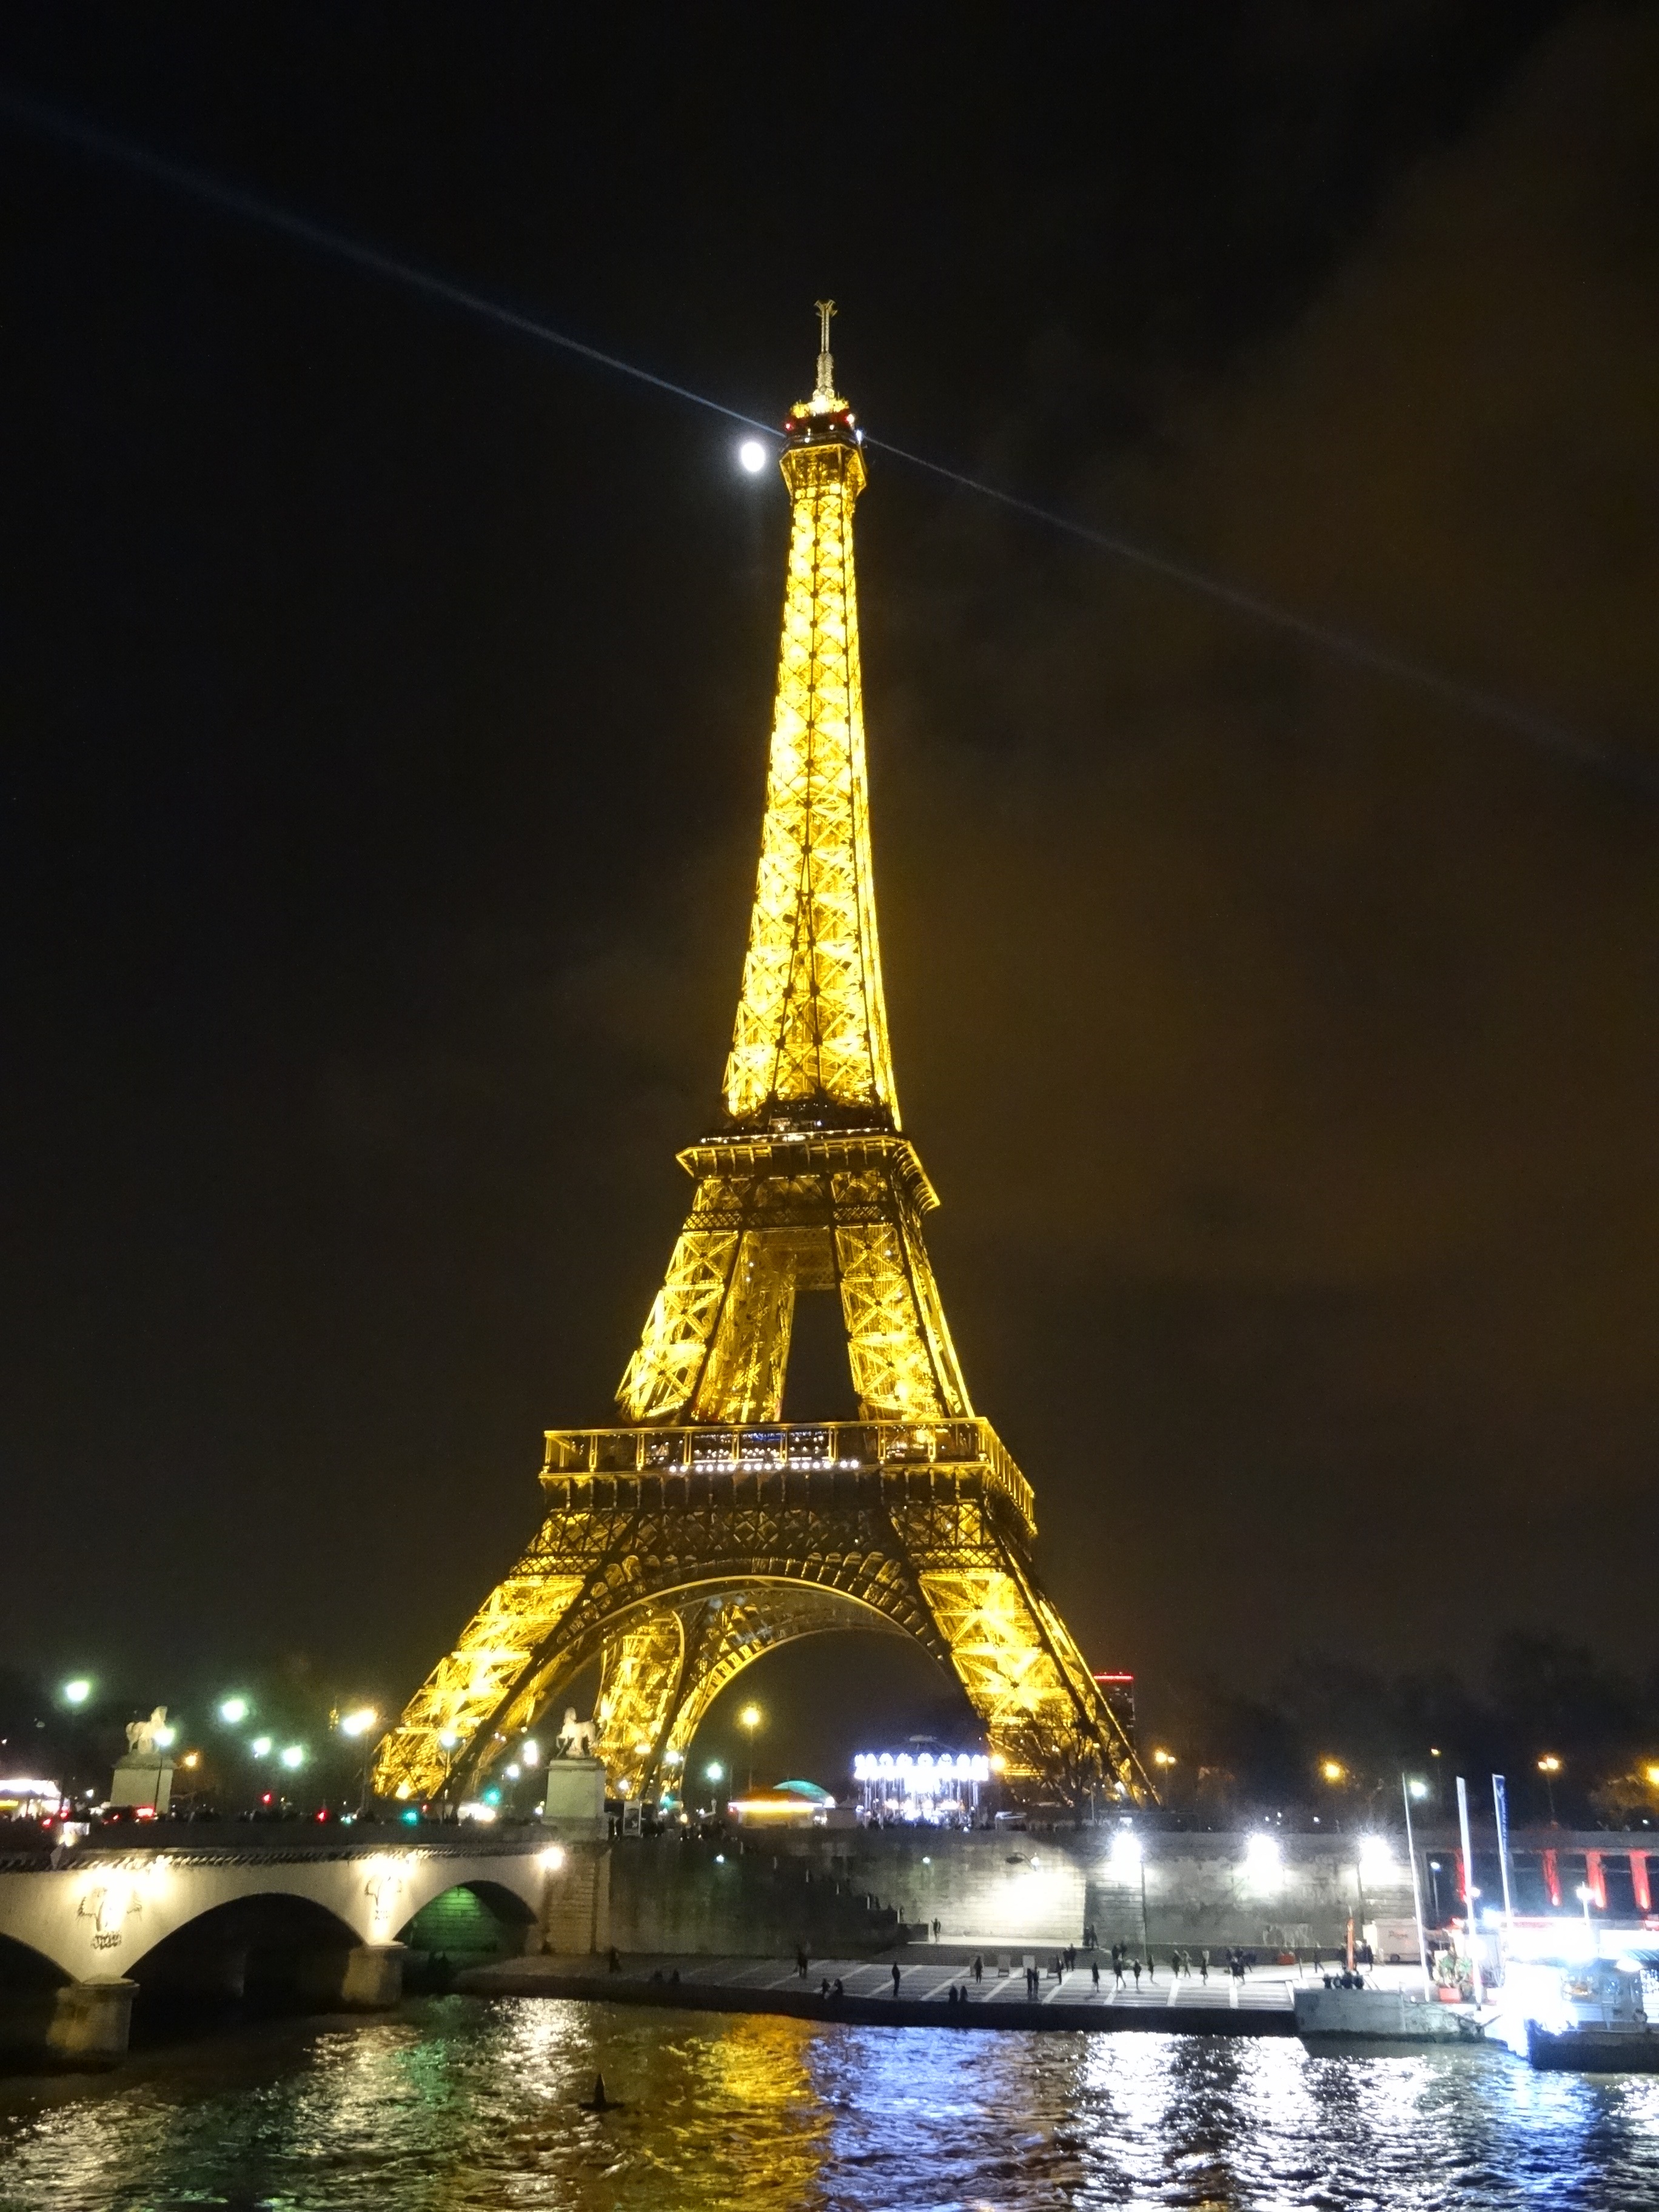
light, lighthouse, architecture, night, city, eiffel tower, river, cityscape, dusk, france, evening, reflection, tower, romantic, landmark, moon, full moon, ray of light, illuminated, glistening